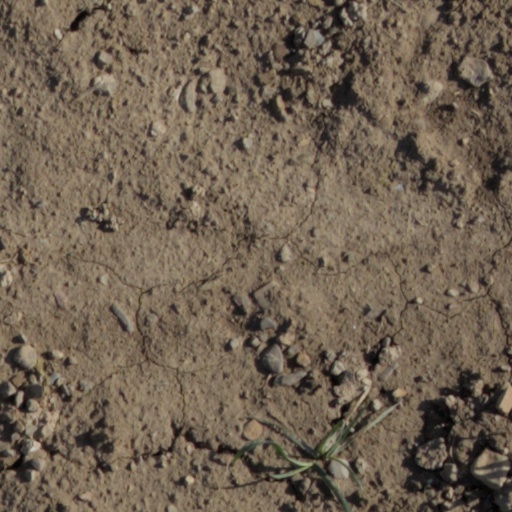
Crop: wheat